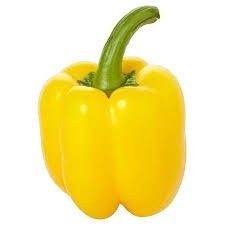
Label: capsicum